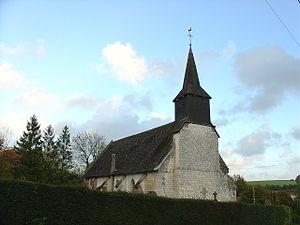
Église de Wambercourt
Wambercourt est une commune française située dans le département du Pas-de-Calais en région Hauts-de-France.